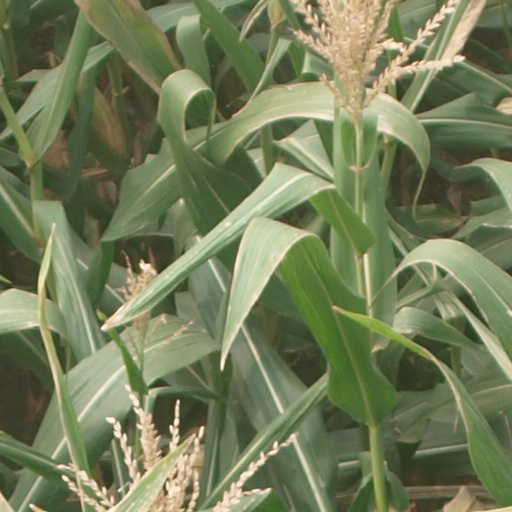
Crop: maize; corn